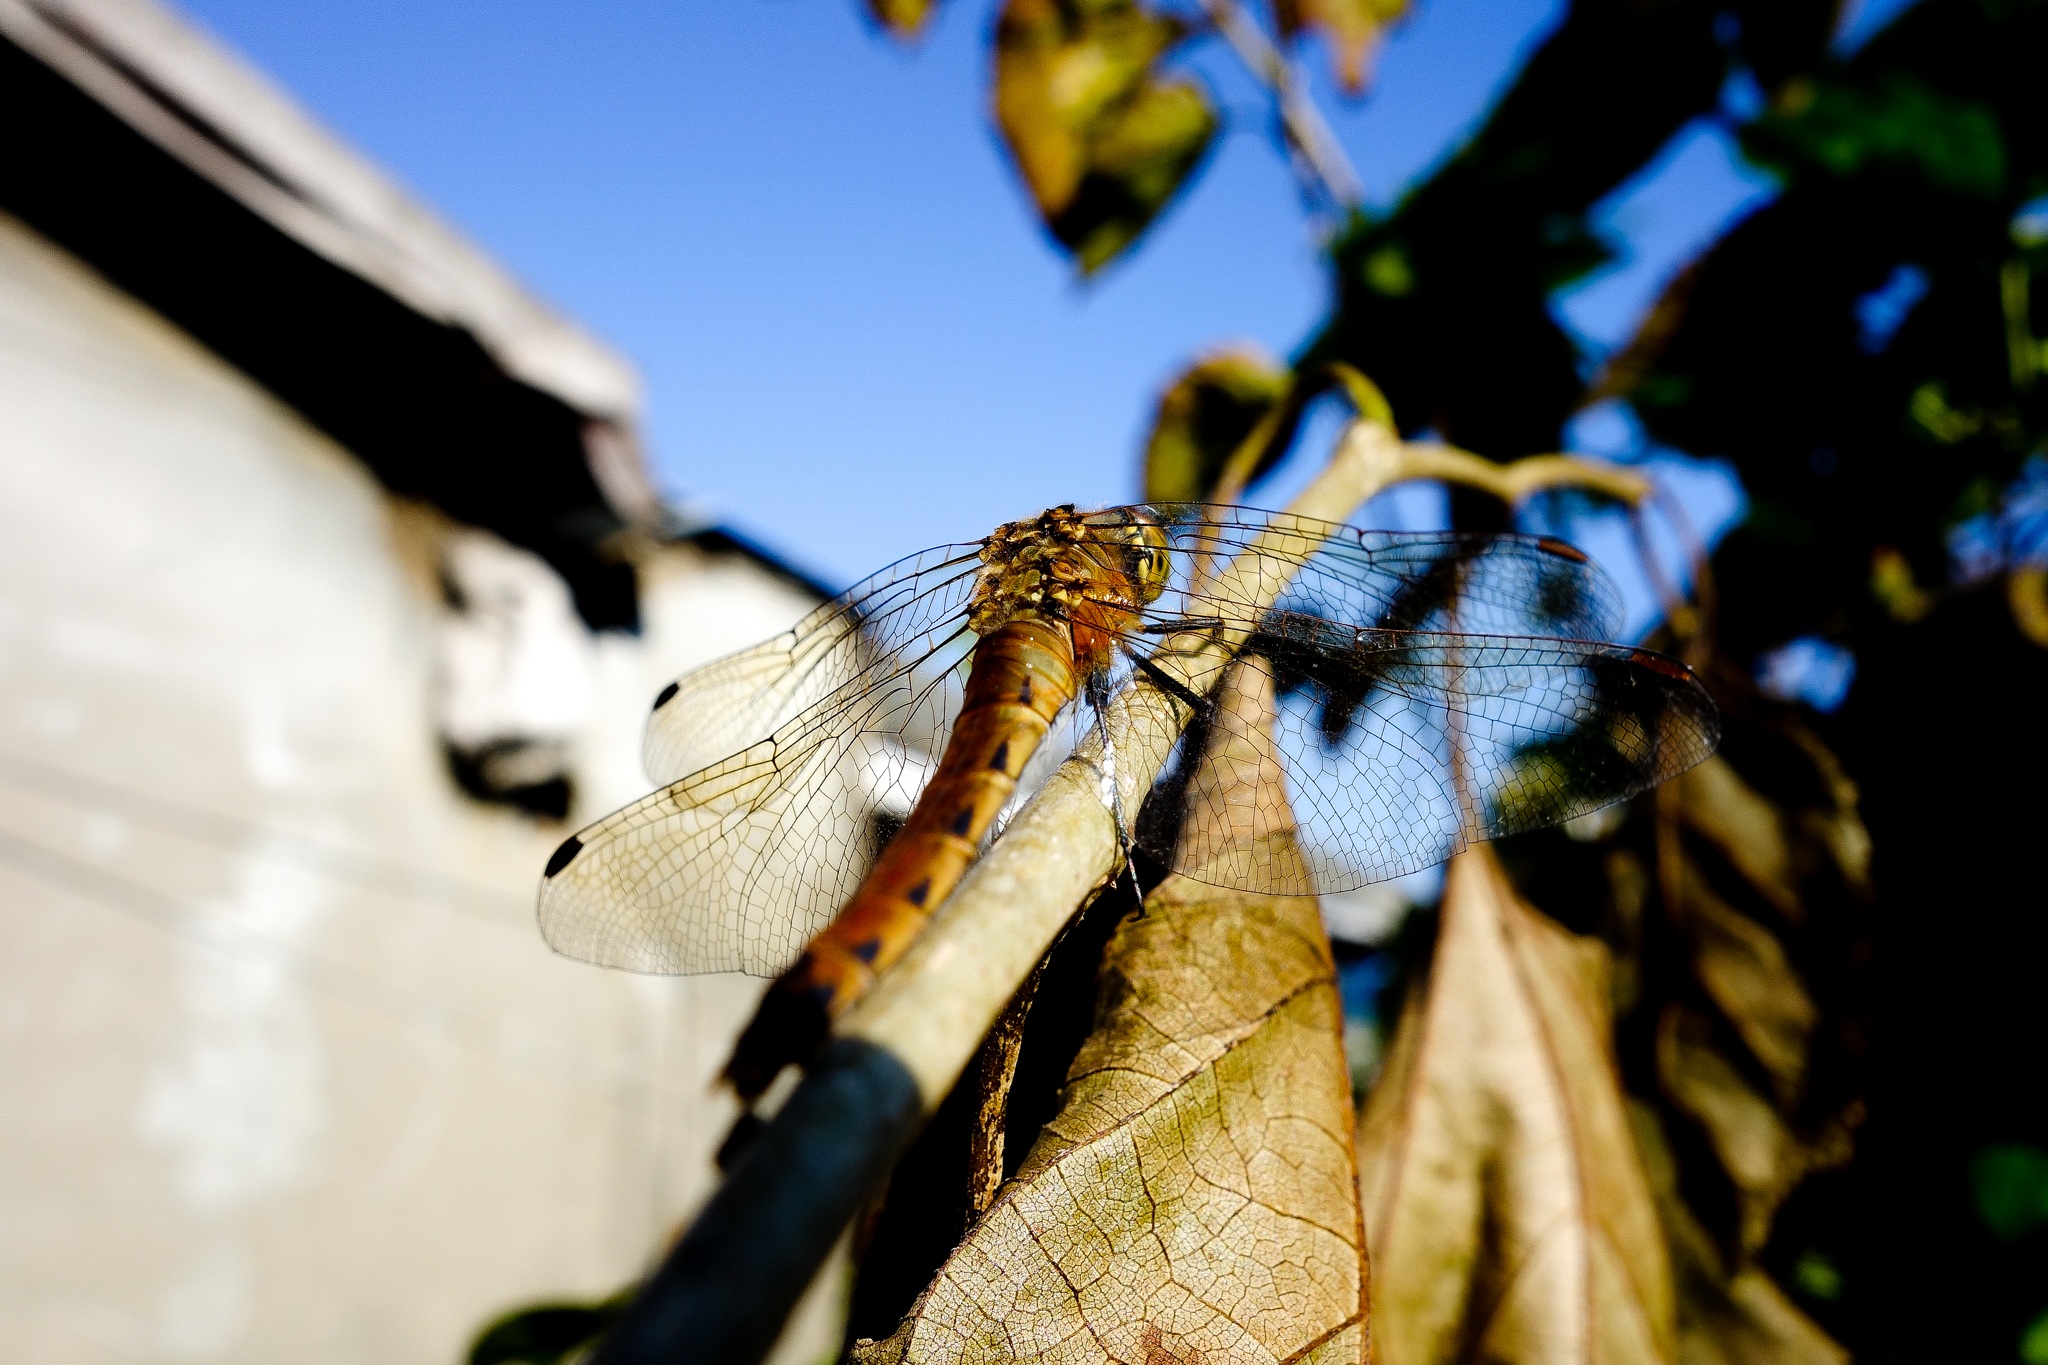
tree, nature, branch, wing, sky, photography, sunlight, leaf, fall, flower, spring, color, insect, autumn, blue, butterfly, yellow, season, fauna, invertebrate, blue sky, close up, branches, dragonfly, macro photography, dragonflies and damseflies